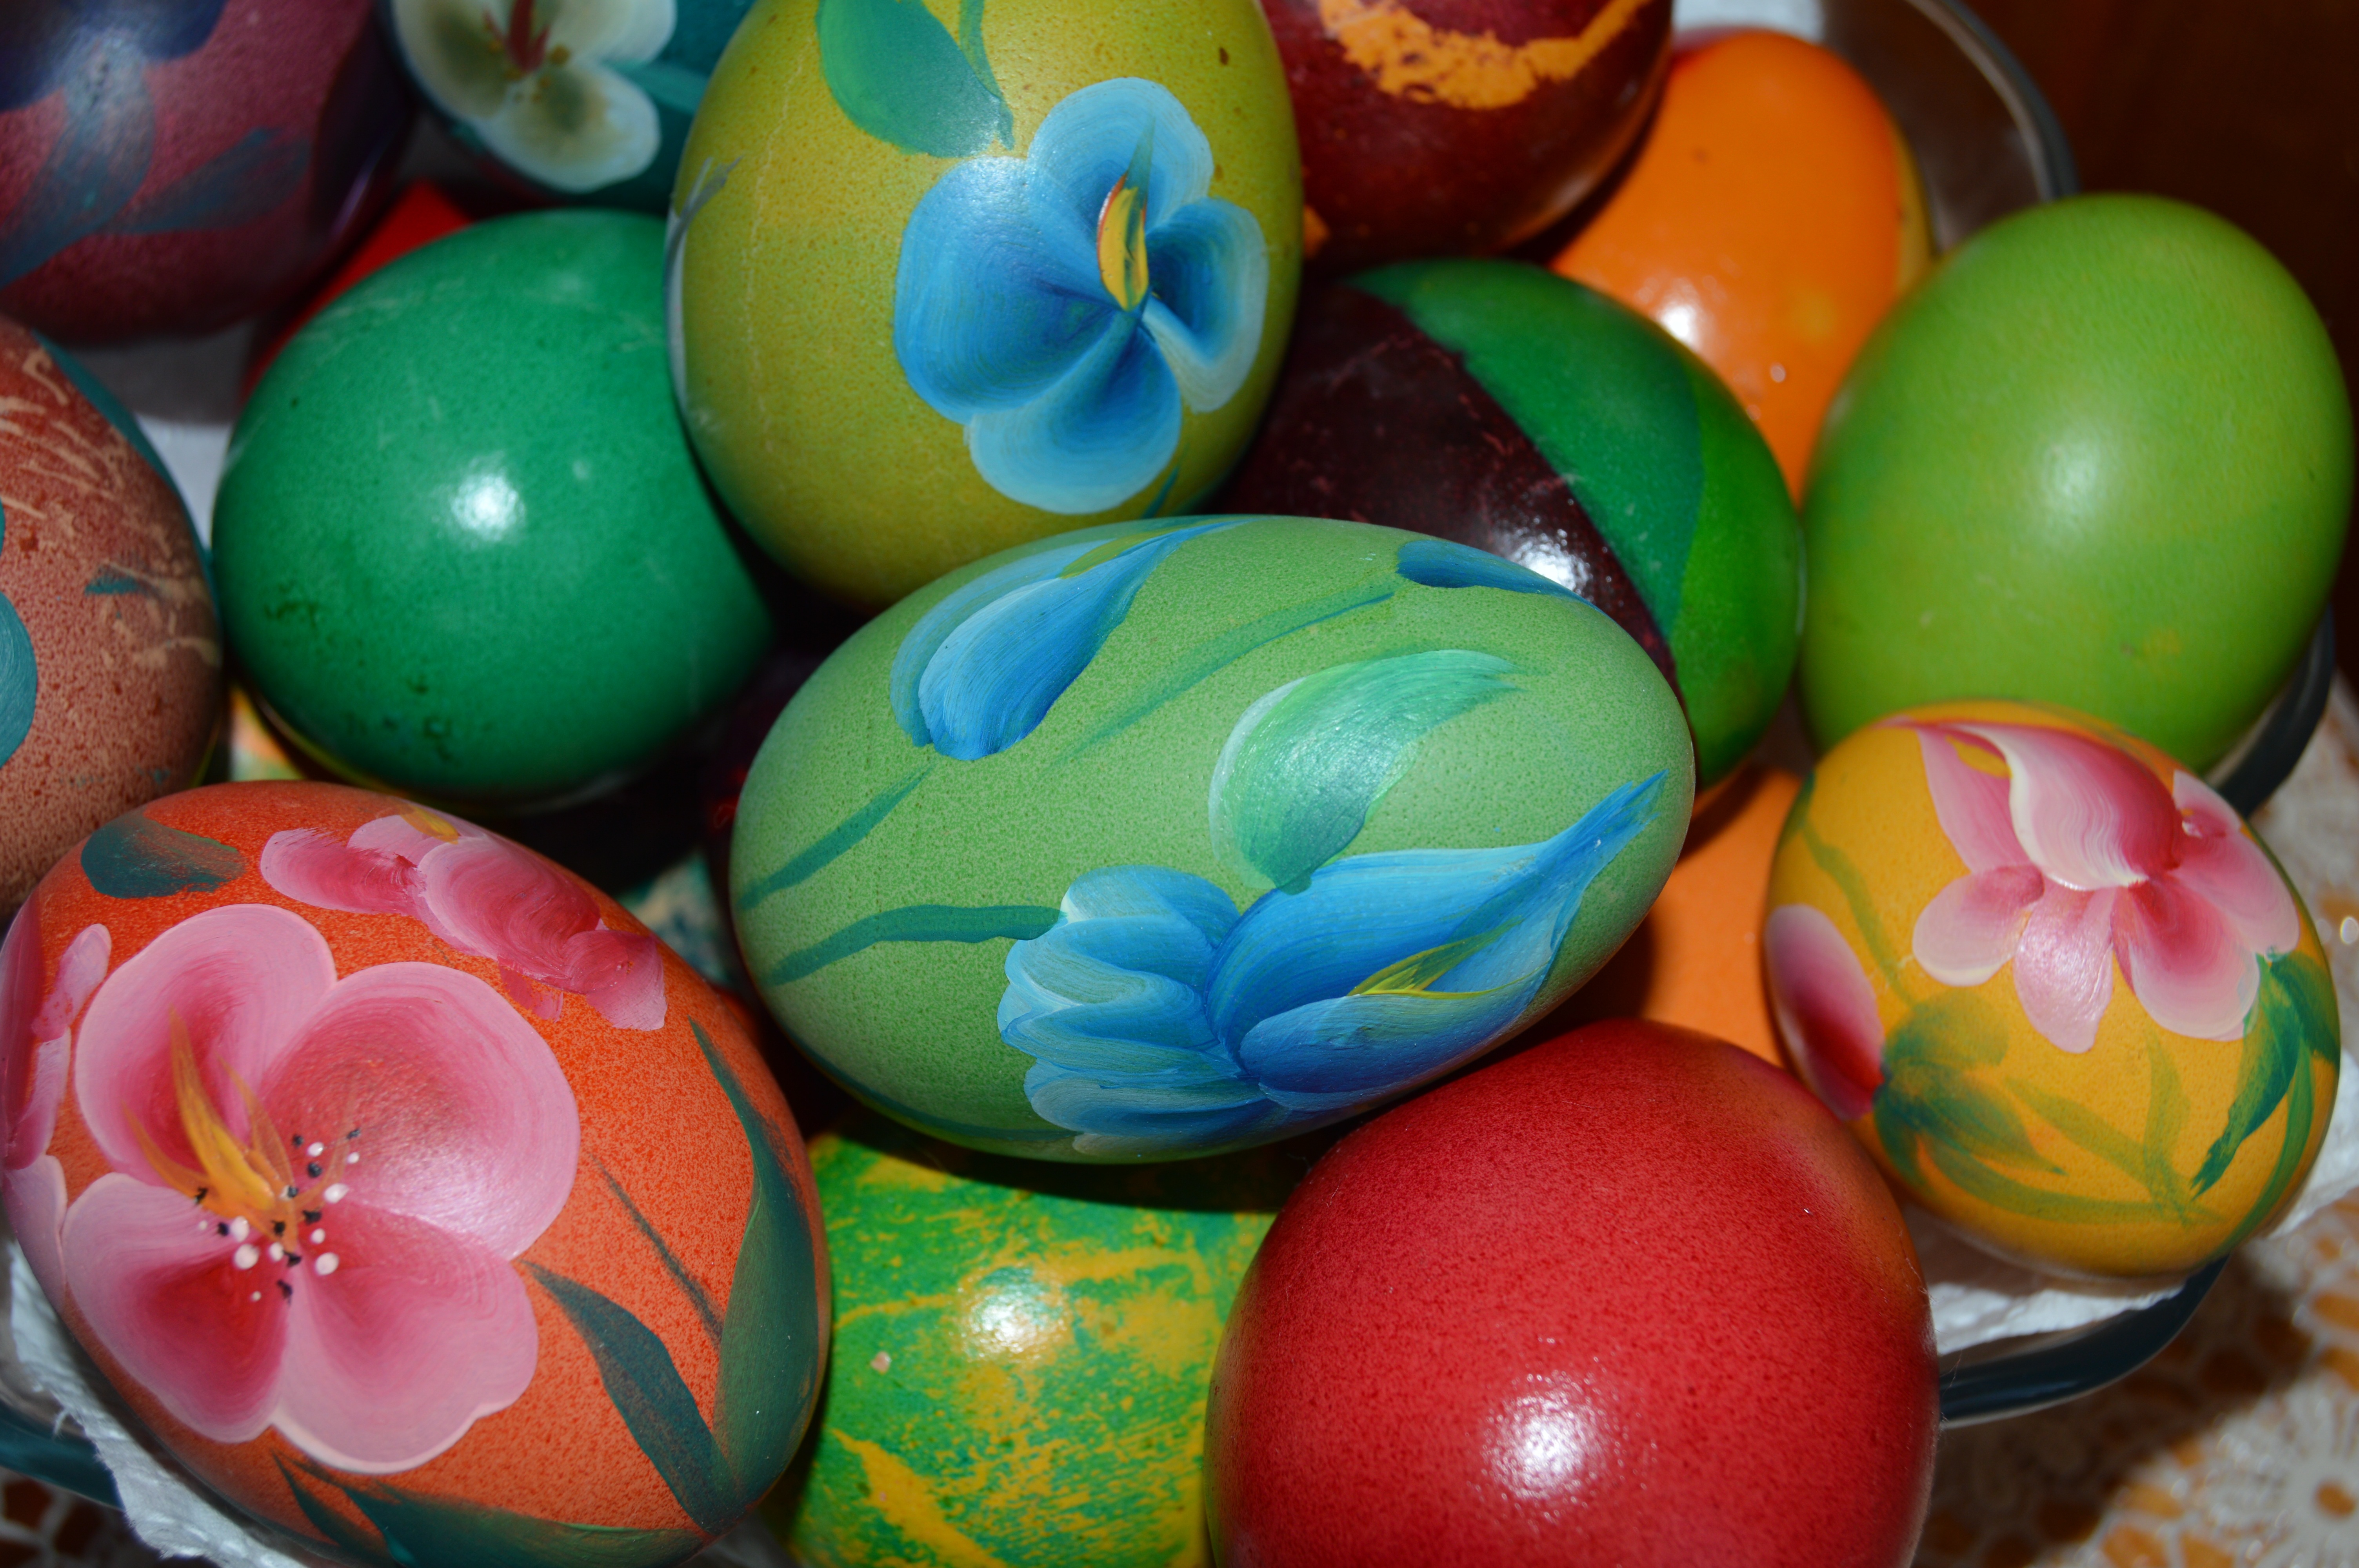
food, color, eggs, painted, orthodox, easter, easter egg